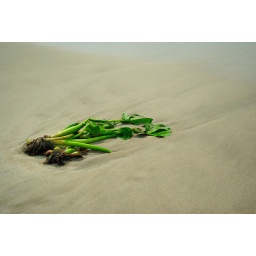
A dead water plant washed ashore in the beaches of Hebao Island.